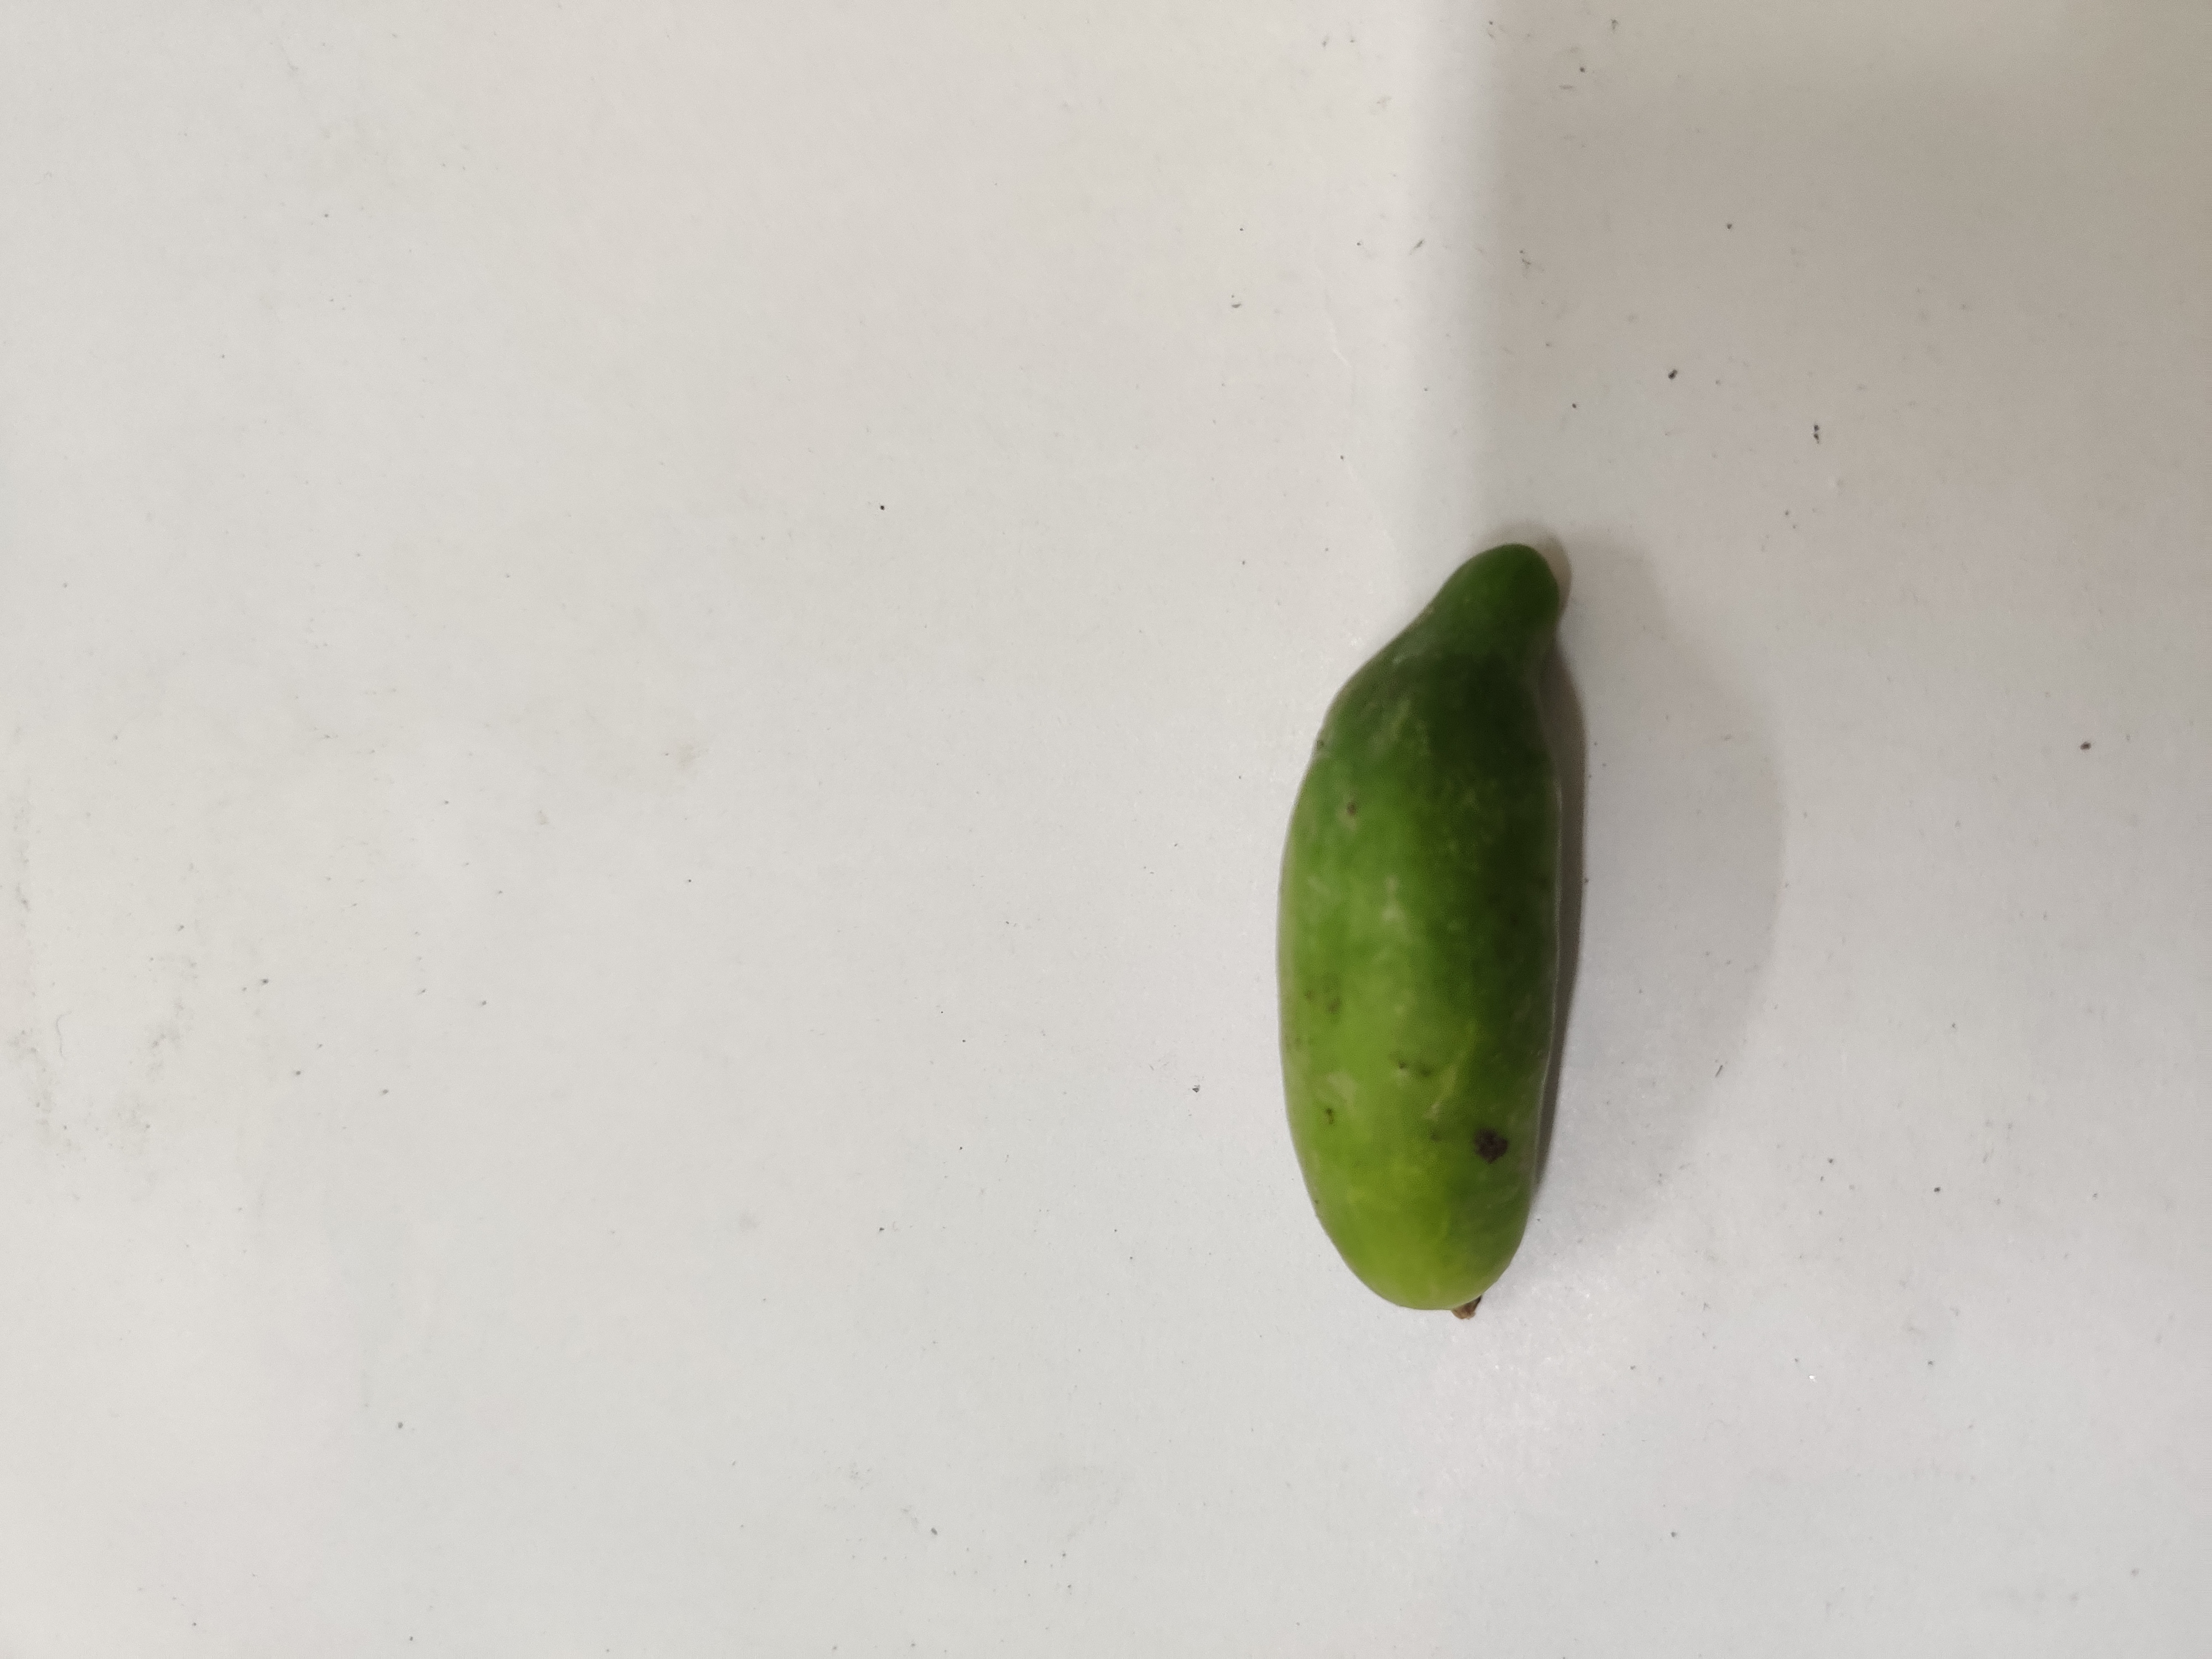
Crop: Ivy Gourd
Condition: Damaged